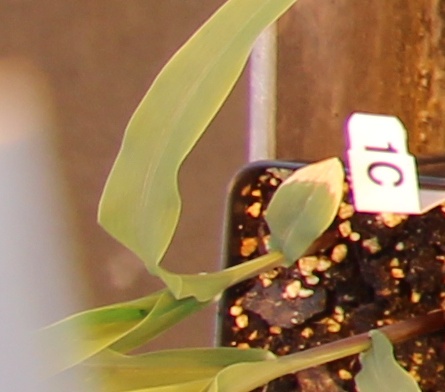
Label: Corn